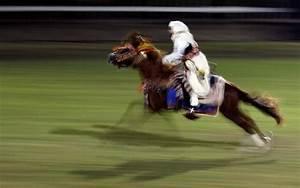
horse